Amityville: The Awakening

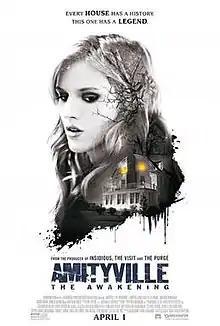
Theatrical release poster with original release date

Amityville: The Awakening is a 2017 American supernatural horror film written and directed by Franck Khalfoun and starring Bella Thorne, Jennifer Jason Leigh, Cameron Monaghan, Mckenna Grace, Thomas Mann, Taylor Spreitler, Jennifer Morrison, and Kurtwood Smith. It is the tenth installment of the "Amityville" film series and a metafilm taking place in the "real world". Where the 1979 original, its sequels, and the 2005 remake are all a work of fiction. Its plot follows teenager Belle Walker who moves into 112 Ocean Avenue with her family, who shortly find themselves haunted by a demonic entity using her brain-dead twin brother James' body as a vessel.